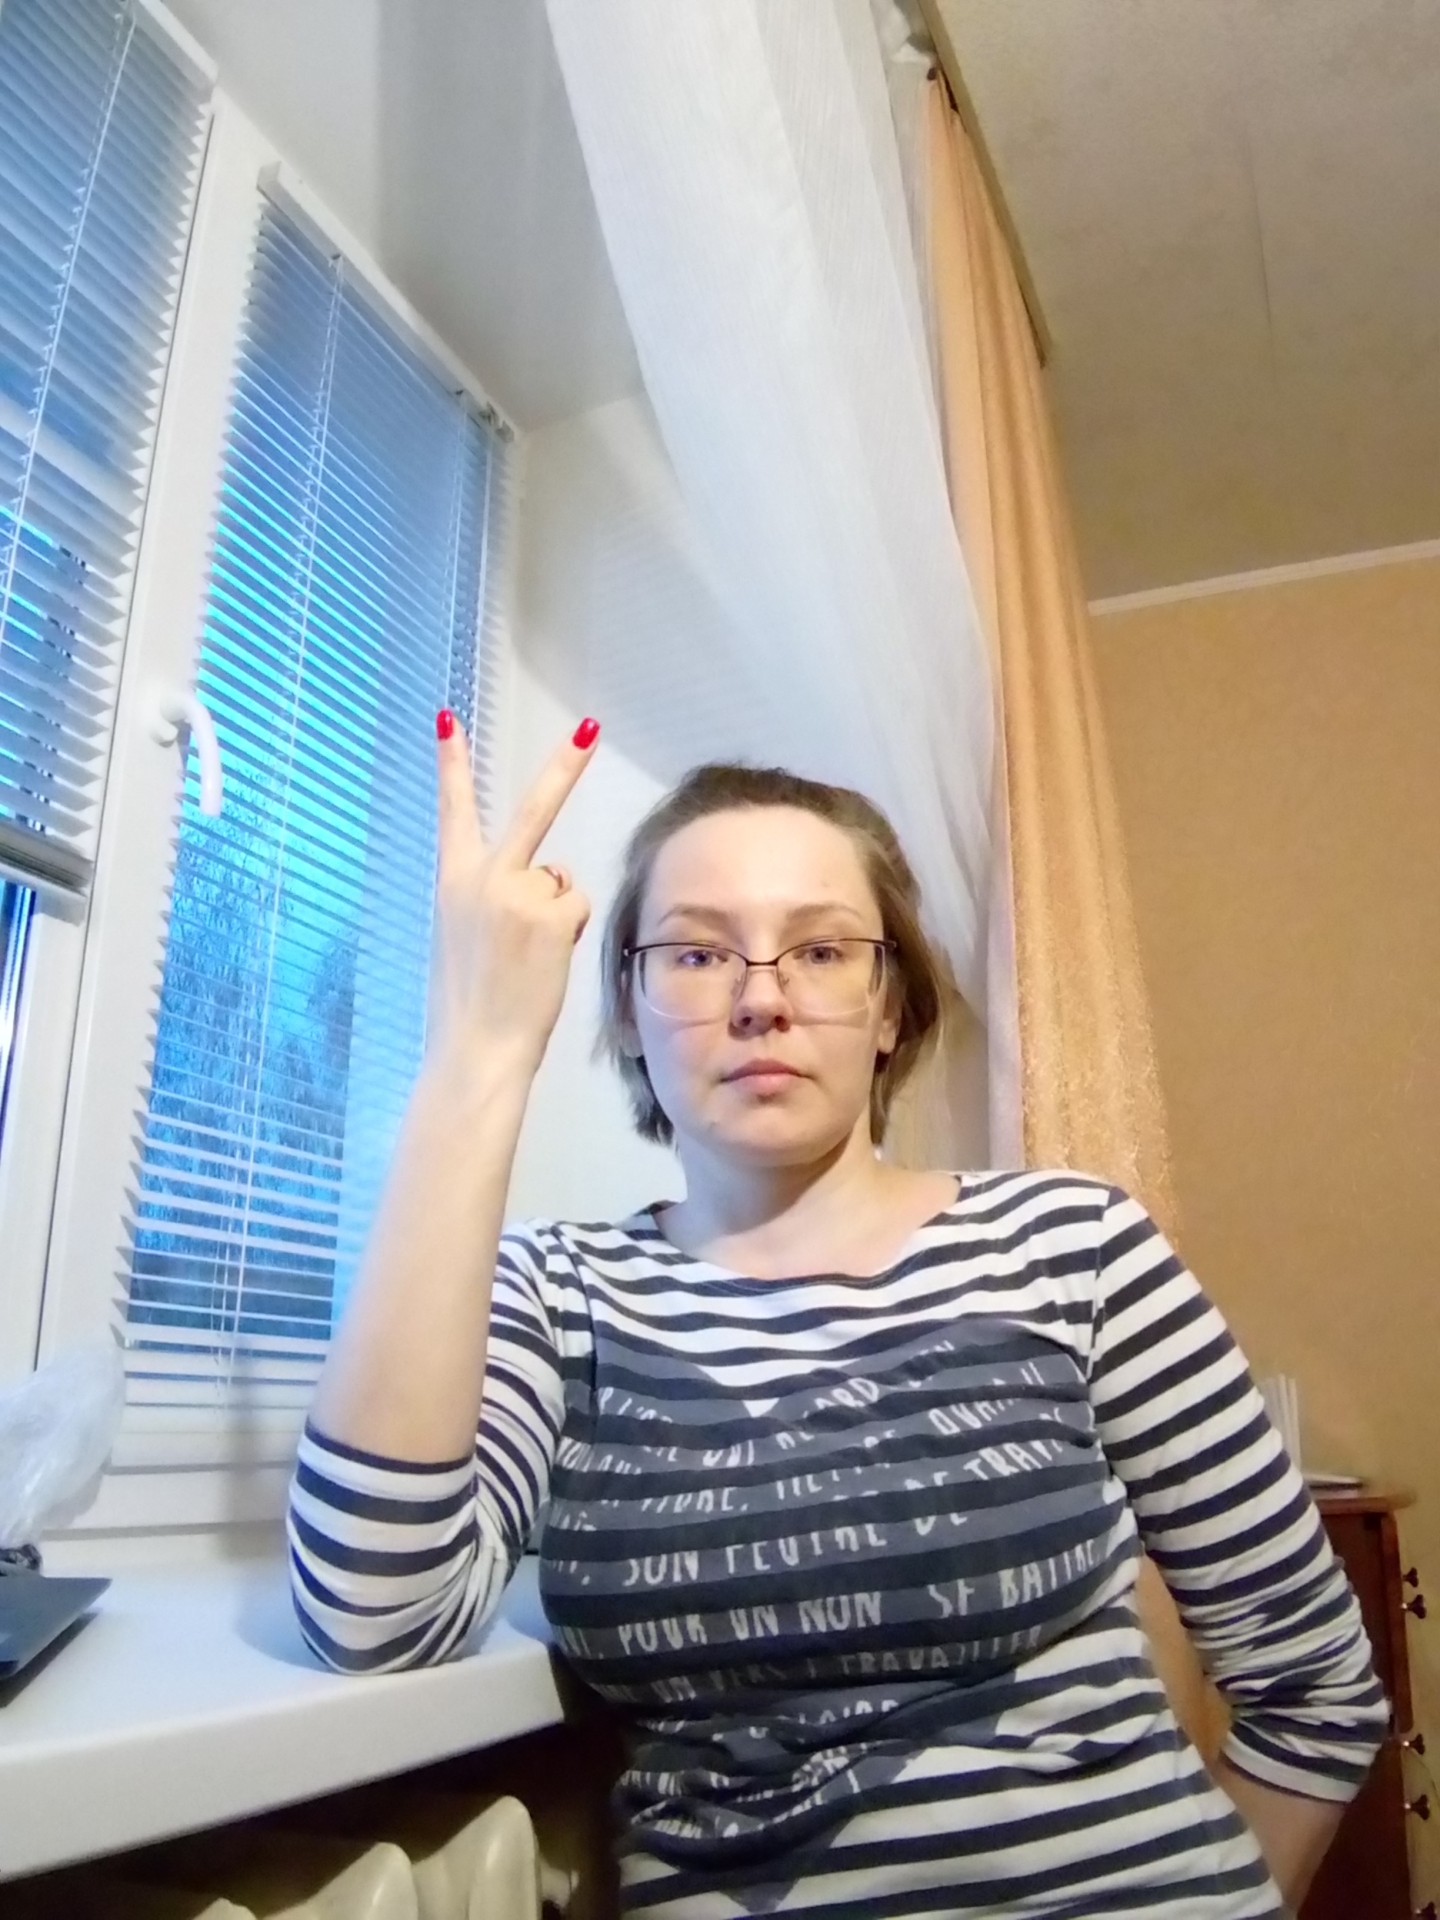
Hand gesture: peace_inverted